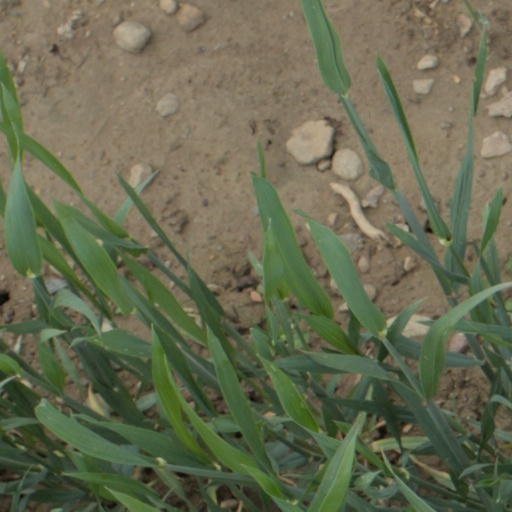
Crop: wheat